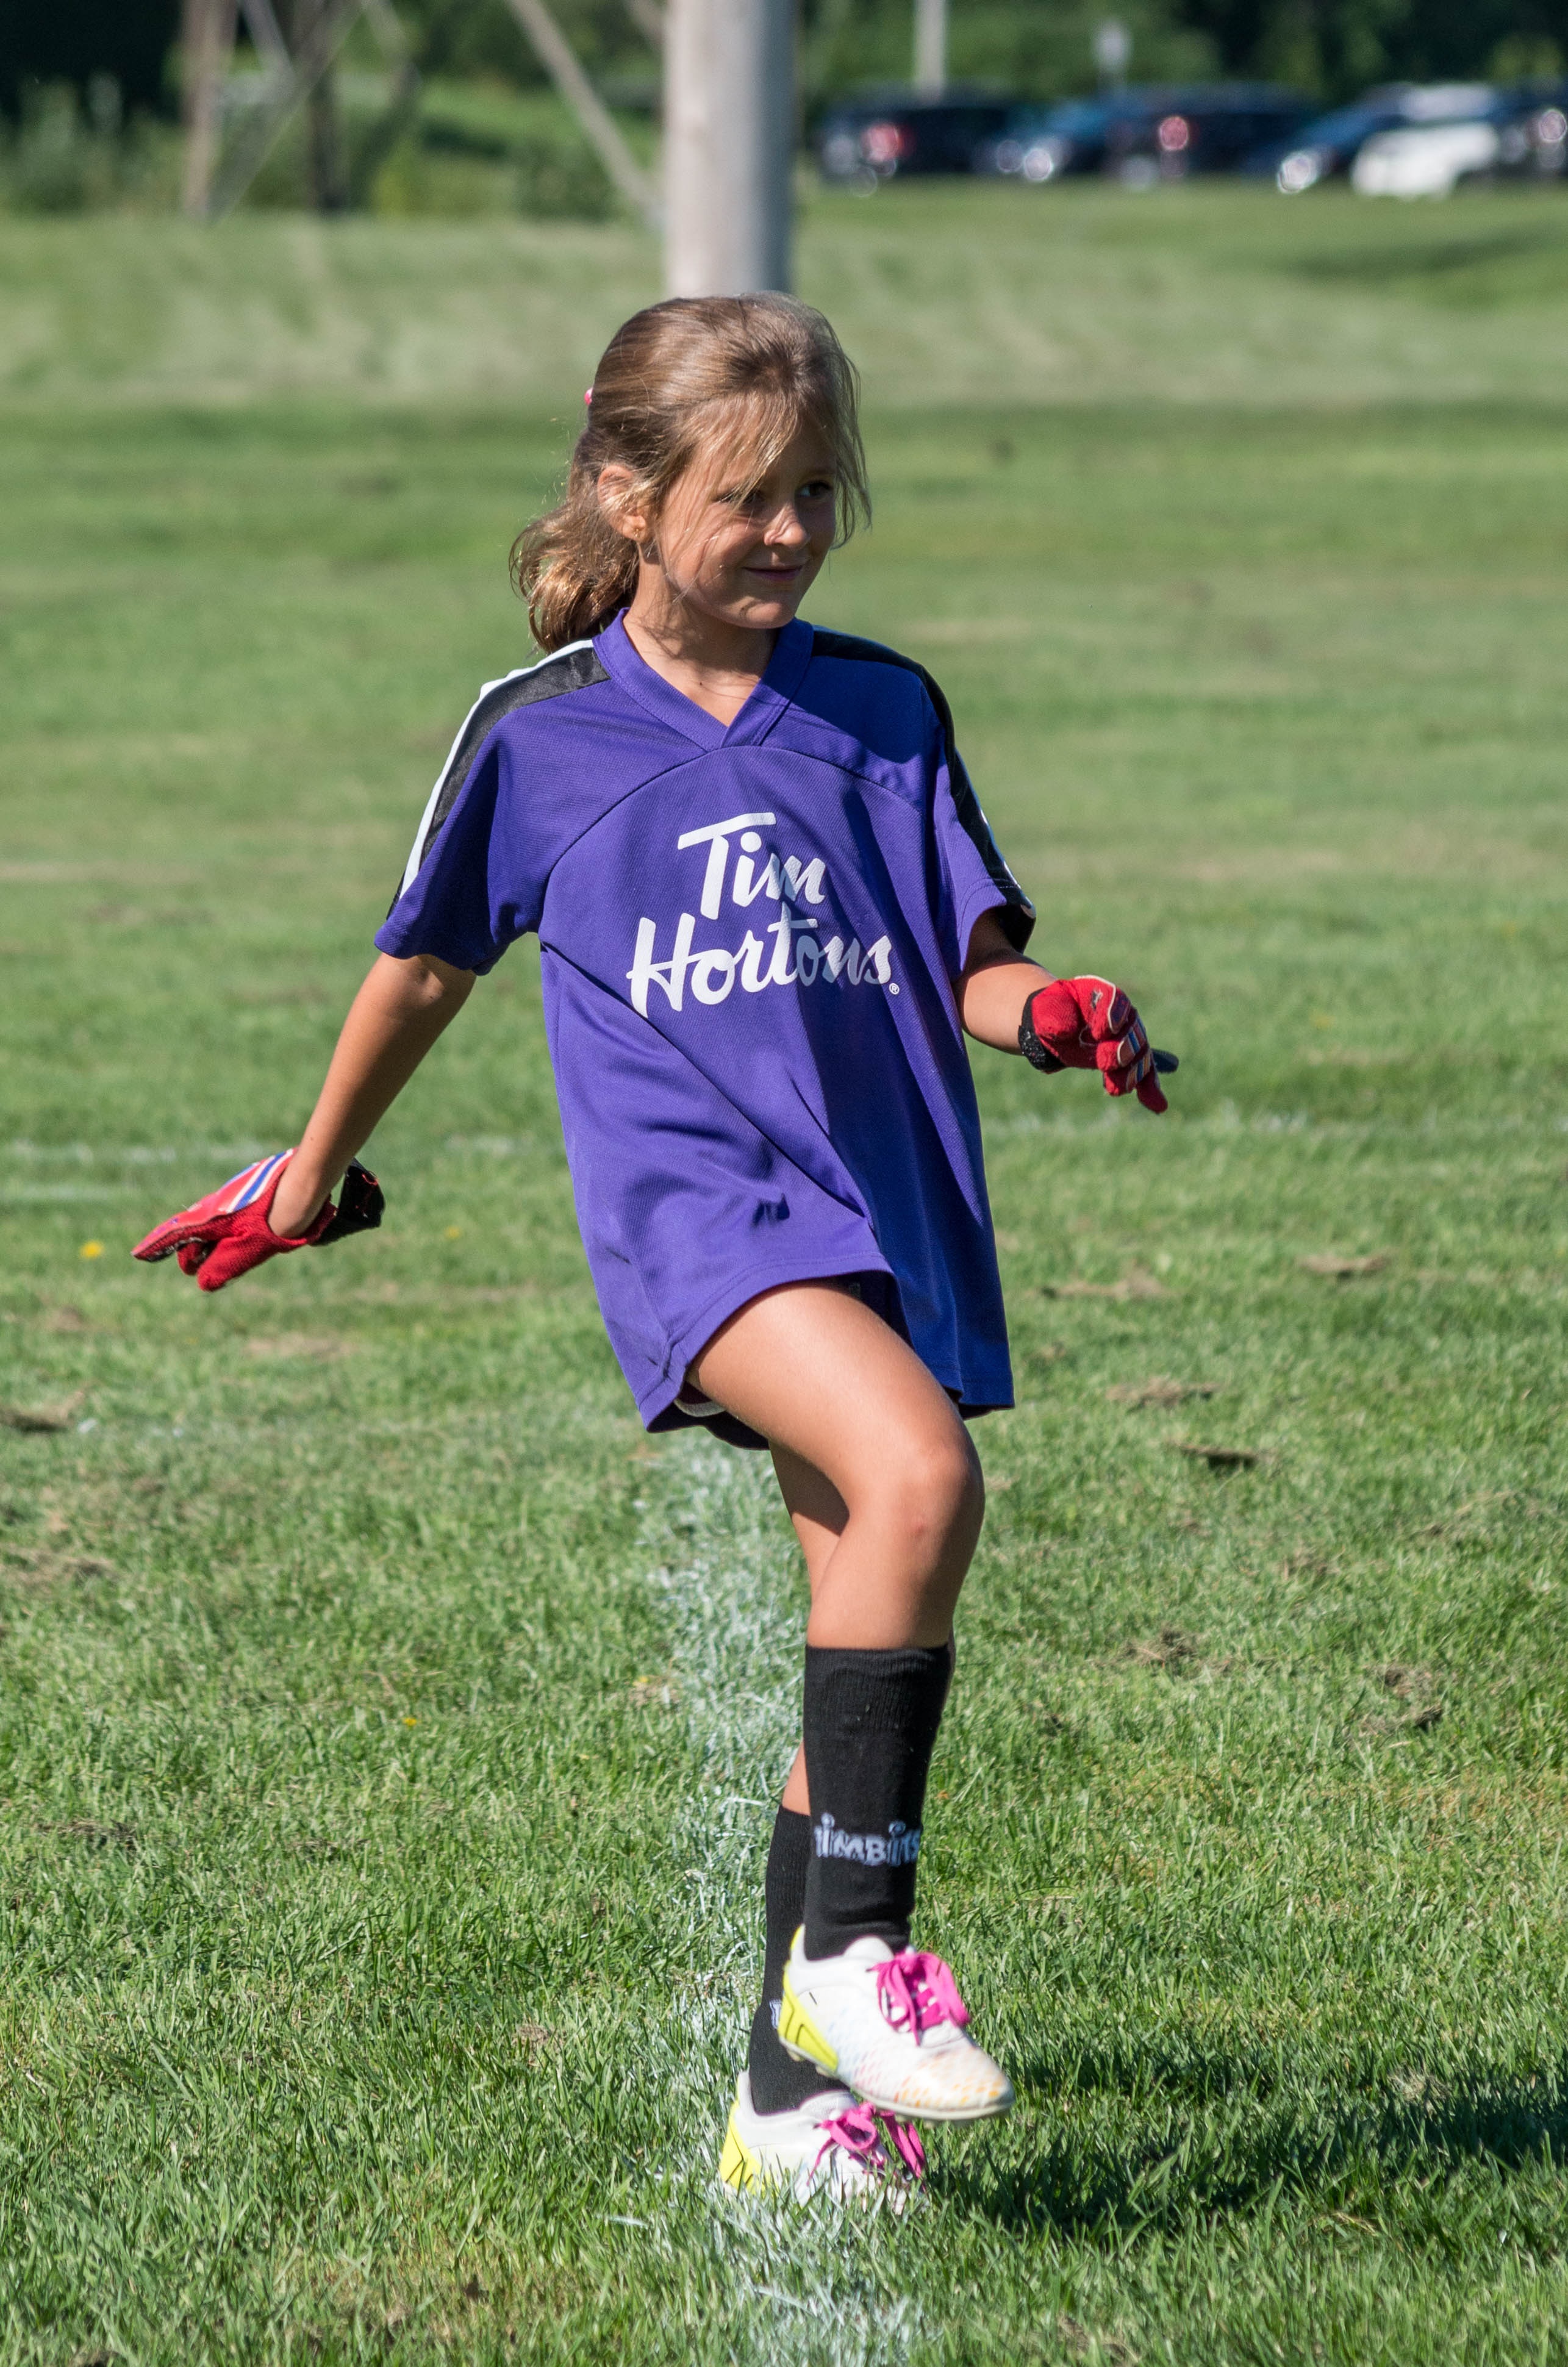
sport, summer, spring, soccer, player, sports, tournament, football player, team sport, competition event